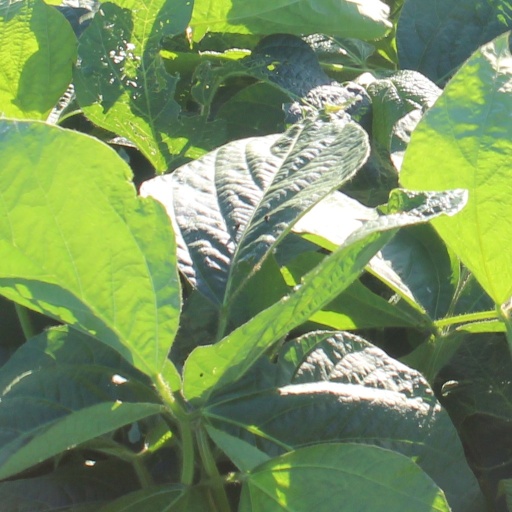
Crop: soybean